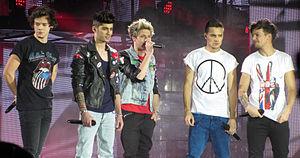
Le Take Me Home Tour est la deuxième tournée du boys band anglo-irlandais One Direction. Annoncée par le membre Liam Payne début 2012 lors des Brit Awards, la tournée devait à l'origine se dérouler uniquement au Royaume-Uni et en Irlande. Elle a cependant été élargie par la suite pour passer par l'Amérique du Nord, l'Australie et l'Europe, à la suite de la percée internationale du groupe. La tournée s'est déroulée de février à novembre 2013, et a commencé à l'O2 Arena de Londres le 23 février 2013.
La discographie du boys band anglo-irlandais One Direction se compose de cinq albums studio, de deux EP, de dix-sept singles, de deux DVD de concert et de vingt-et-un clips vidéos. Ils signent un contrat avec le label de Simon Cowell, Syco Records, après avoir été formé et avoir terminé troisième dans la septième saison de The X Factor en 2010. Ils signent ensuite un contrat de distribution nord-américain avec Columbia Records.